Unirally

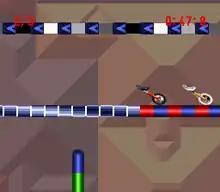
Gameplay screenshot.

The gameplay of "Unirally" involves racing riderless unicycles around a 2D track. Heavy emphasis is placed on performing stunts, which cause the unicycle to accelerate on race or circuit tracks and earn points on stunt tracks. The stunts that can be performed are relatively simple, primarily involving jumping into the air and rotating around a given axis in 3D space. The objective is to perform these stunts quickly in tight situations while landing the unicycle on its wheels to avoid wiping out, which results in the loss of accumulated speed.